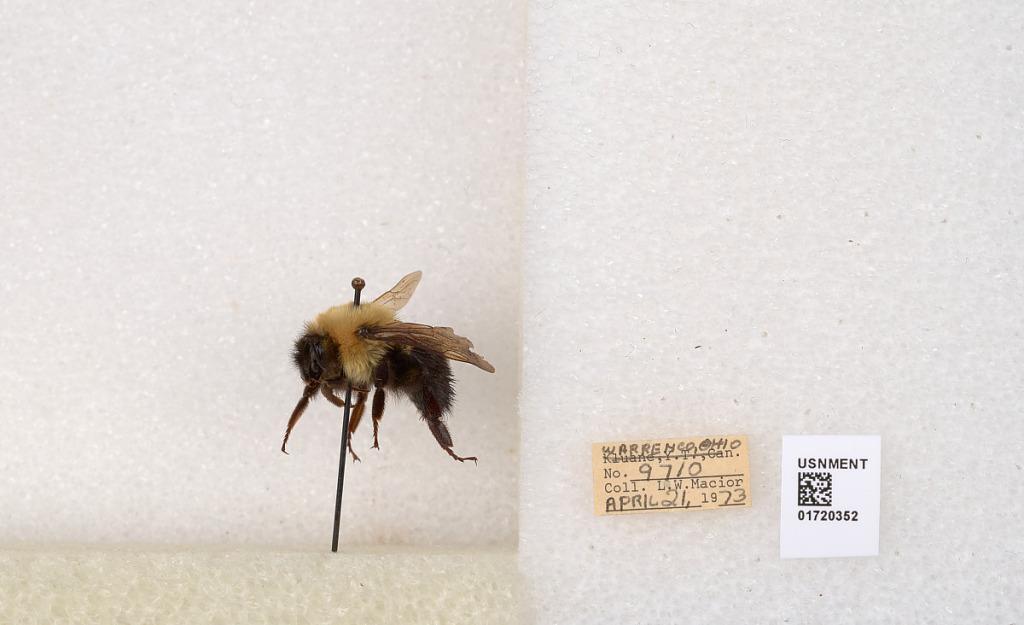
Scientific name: Bombus bimaculatus Cresson
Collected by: L. Macior
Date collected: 1973-4-21
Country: United States
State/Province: Ohio
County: Warren
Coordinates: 39.4276, -84.1668